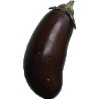
Label: Eggplant 1